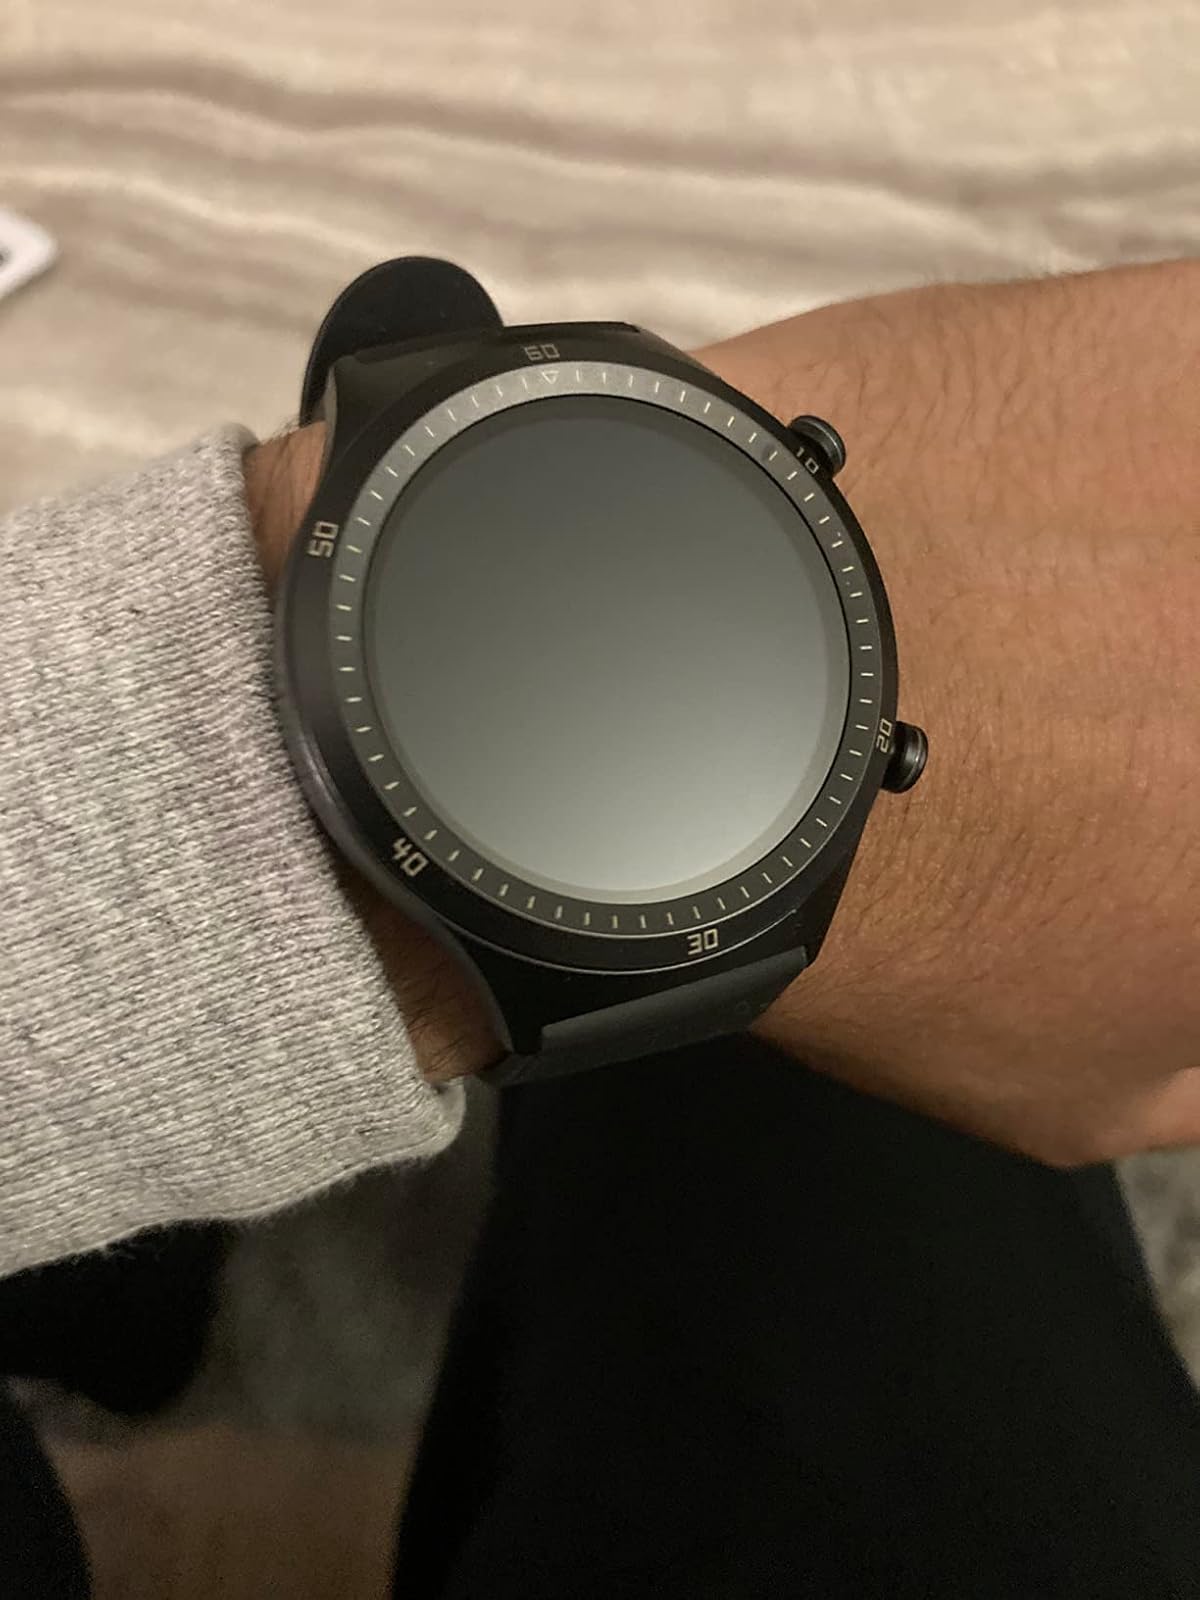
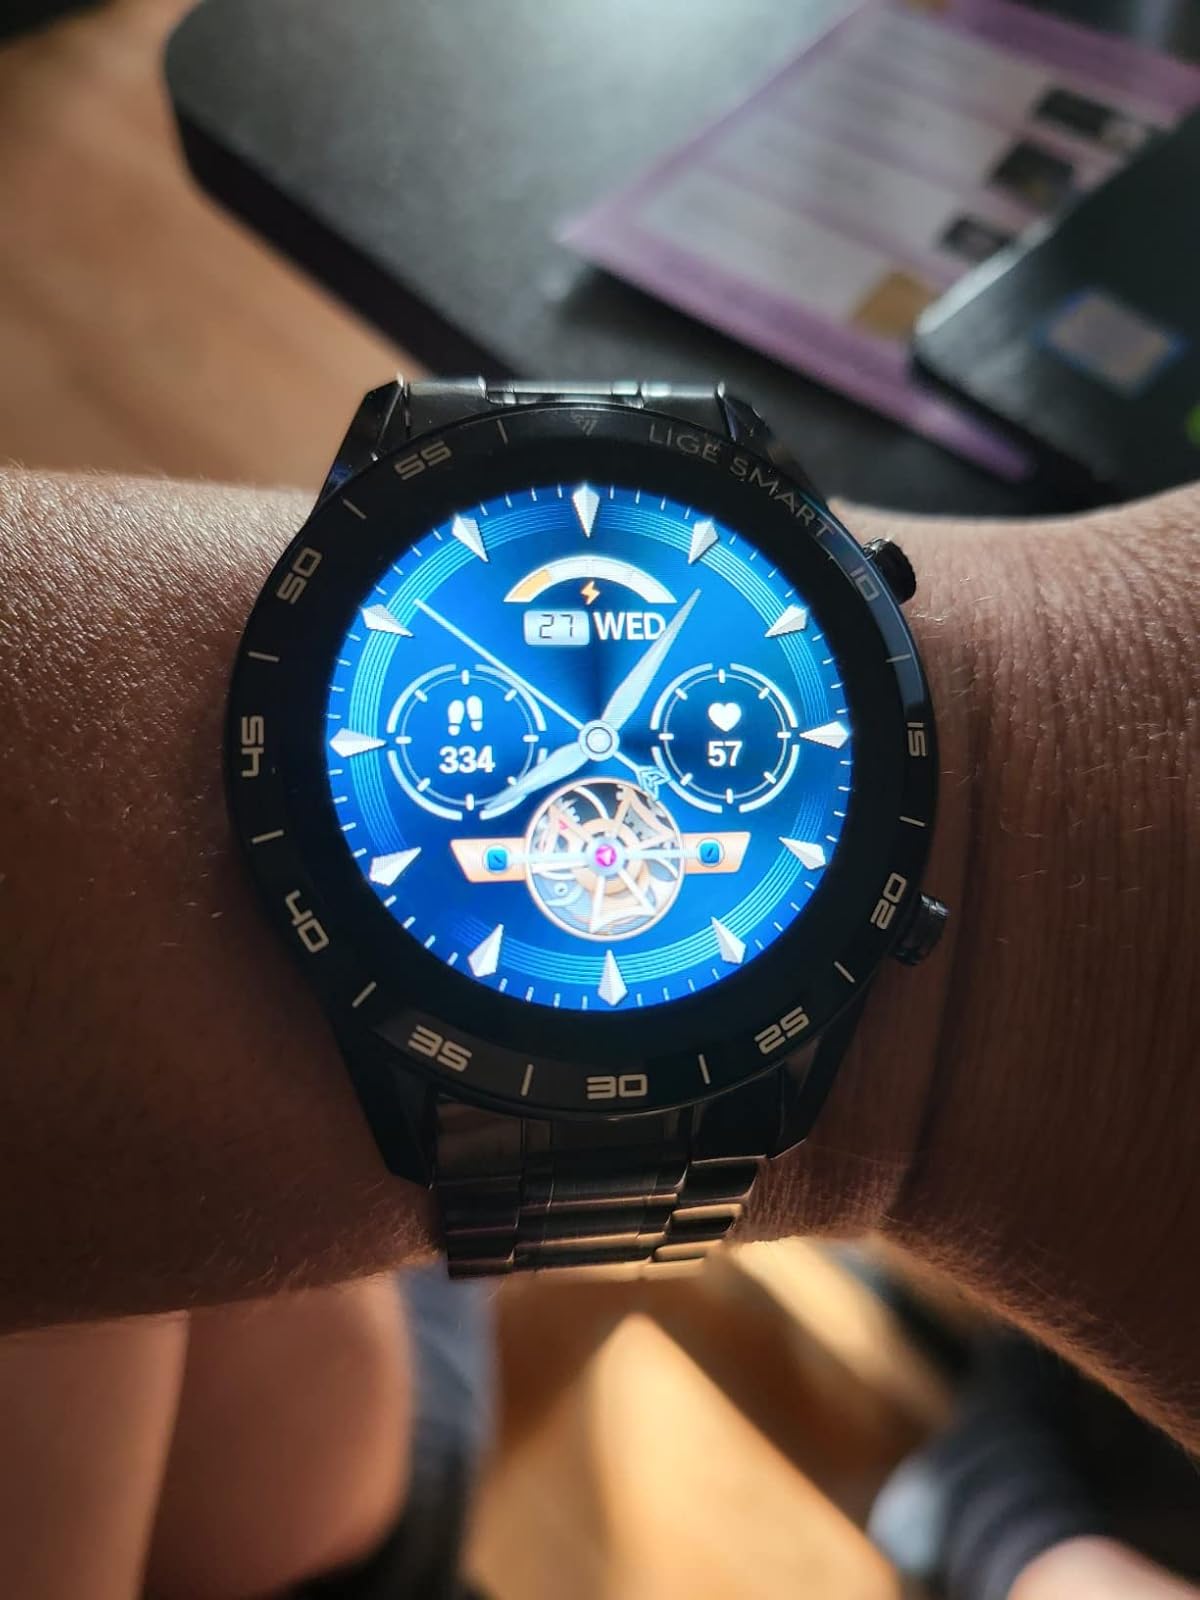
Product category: smartwatch
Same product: no